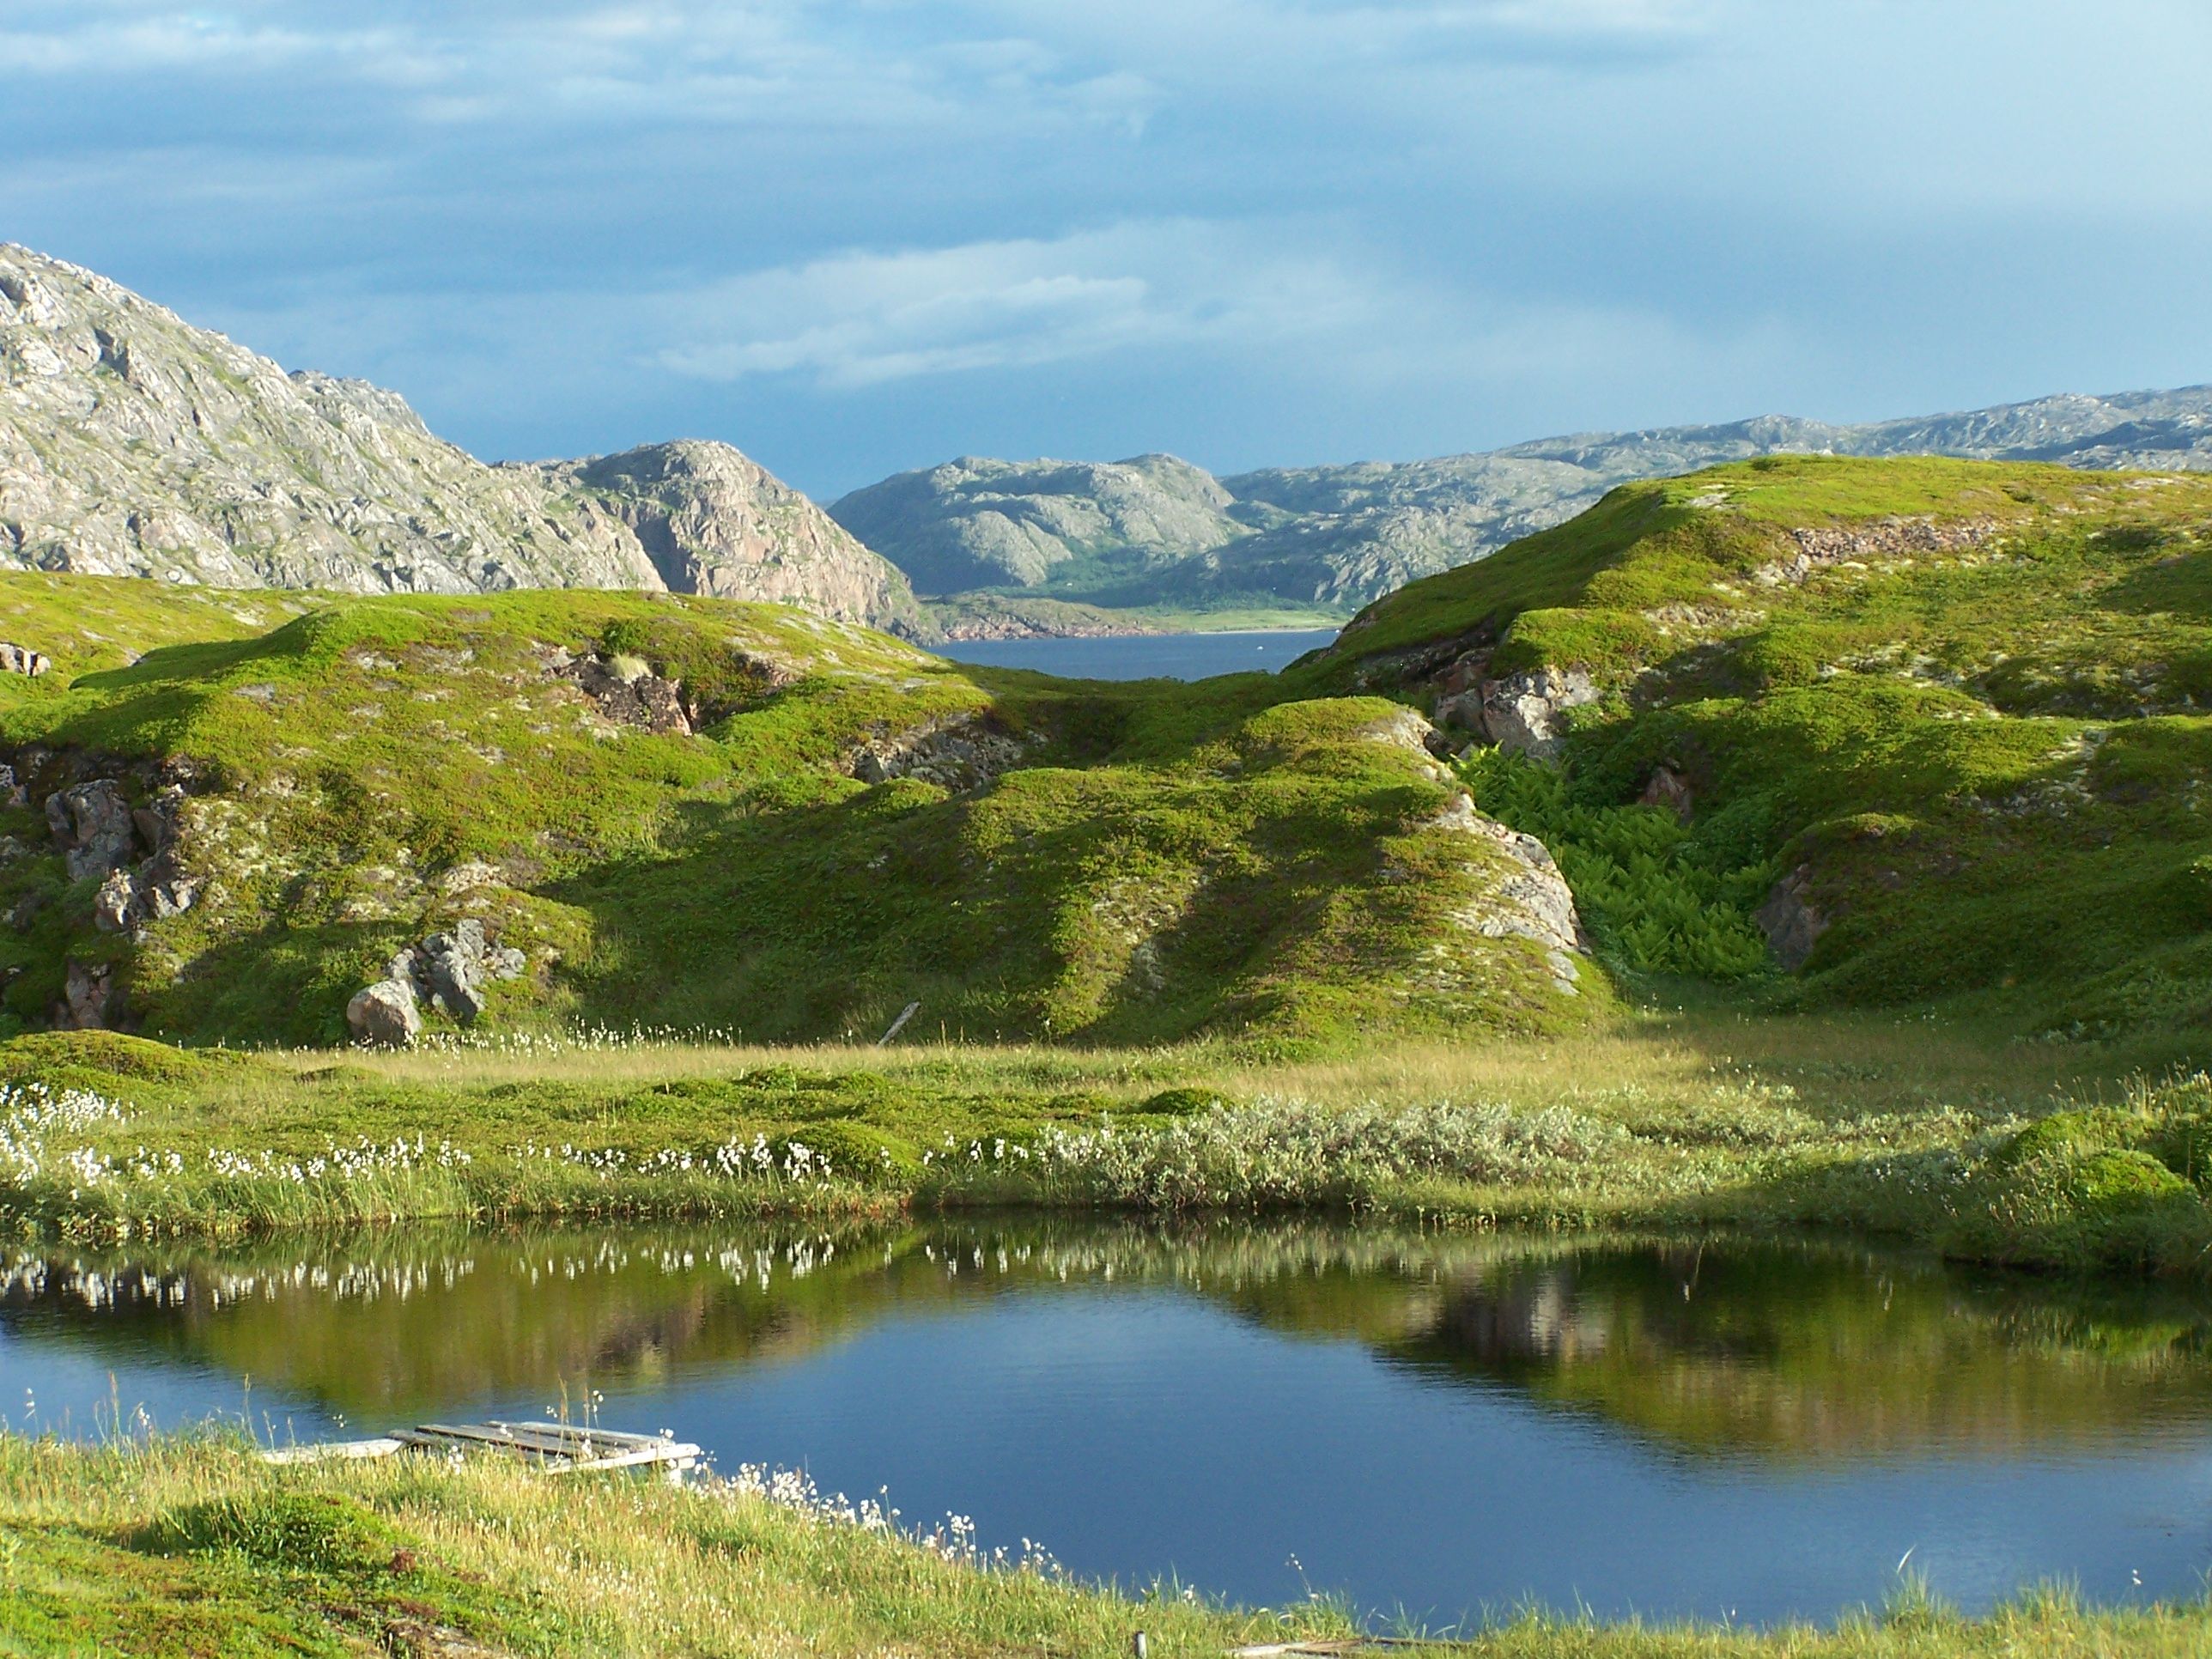
landscape, water, nature, grass, wilderness, mountain, meadow, countryside, hill, lake, river, valley, mountain range, summer, travel, reflection, scenic, fjord, reservoir, highland, outdoors, alps, grassland, plateau, fell, loch, ecosystem, landform, tarn, placid, mountain pass, geographical feature, mountainous landforms